Conservative Revolution

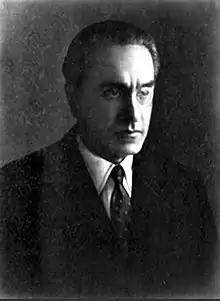
Italian philosopher Julius Evola is often associated with the Conservative Revolution.

Despite a significant intellectual legacy in common, the disparate movement cannot be easily conflated with Nazism. Their anti-democratic and militaristic thoughts certainly participated in making the idea of an authoritarian regime acceptable to the semi-educated middle-class, and even to the educated youth, but Conservative Revolutionary writings did not have a decisive influence on National Socialist ideology. Historian Helga Grebing indeed reminds that "the question of the susceptibility to and preparation for National Socialism is not the same as the question of the roots and ideological precursors of National Socialism". This ambiguous relationship has led scholars to characterize the movement as a form of "German pre-fascism" or "non-Nazi fascism".